Bombus hypnorum

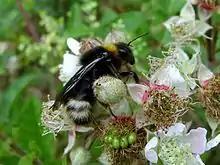
"Bombus norvegicus"

Social bees are of the order Hymenoptera. The female workers are more genetically related to each other than to their brothers because males are haploid, giving an identical set of chromosomes to their daughters.